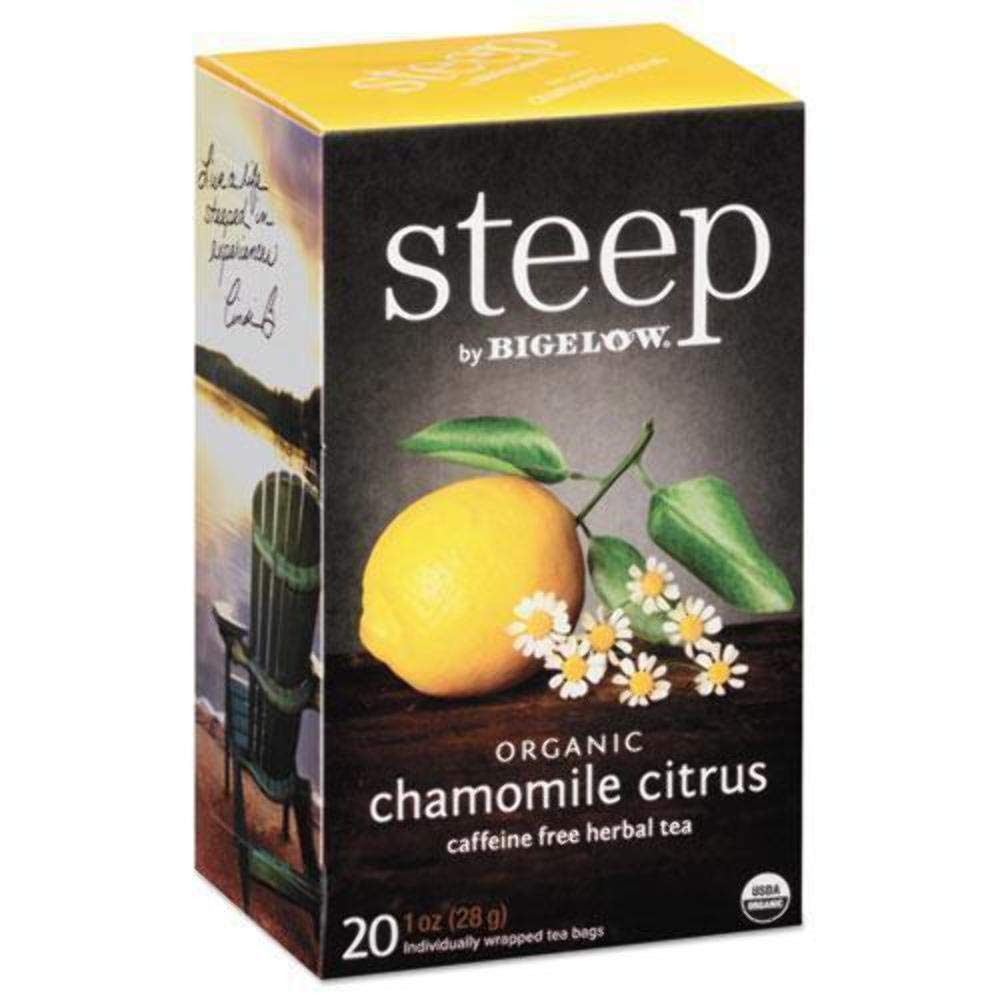
Item Name: steep by Bigelow Organic Chamomile Citrus Caffeine-Free Herbal Tea, 20 Count (Pack of 6), 120 Tea Bags Total
Bullet Point 1: Organic Chamomile: Our organic chamomile, blended with a perfect hint of sun-kissed lemon, is a wonderfully sweet and soothing way to unwind any time of day. Steep, take a deep breath and relax. Caffeine free
Bullet Point 2: Individually Wrapped: steep by Bigelow Tea always come individually wrapped in foil pouches for peak flavor, freshness and aroma to enjoy everywhere you go! Gluten -free, calorie-free, and Kosher Parve, USDA Organic and Non- GMO Project Verified
Bullet Point 3: Try Every Flavor: There's a tea for morning, noon, and night time relaxation. Try our English Breakfast, Vanilla Chai, antioxidant Green Tea, decaffeinated teas, organic teas and a variety of our herbal tea bags
Bullet Point 4: Blended and Packaged in the USA: In 1945 Ruth Campbell Bigelow created our first tea, Constant Comment, a strong, flavorful black tea blended with aromatic orange peel and sweet warming spices. Today, Bigelow is still 100% Family Owned
Bullet Point 5: Uncompromised Quality: Since 1945, Bigelow Tea has been a leader in premium tea and proud to be a Certified B Corporation - meeting the highest verified standards of social and environmental performance, transparency and accountability
Value: 1.0
Unit: Count

Price: 39.99